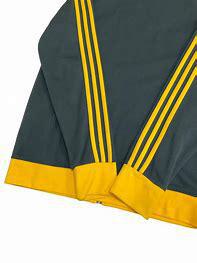
Brand: adidas
Model: 100